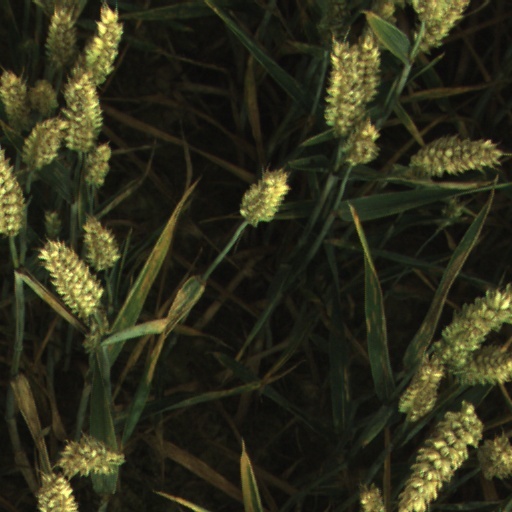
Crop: wheat